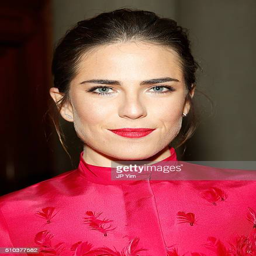
actor attends the fall fashion show during fashion week